Sial Pigmalión Publishing Group

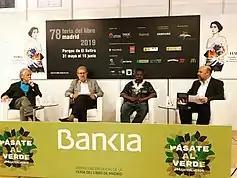
Members of the Sial Pigmalion Publishing Group at the 78th Madrid Book Fair

Every year the publishing house awards numerous literature prizes, among them the "Gustavo Adolfo Bécquer" International Literature Prize, "Rubén Darío" International Literature Prize, "Justo Bolekia Boleká" International African Literature Prize, Sial Pigmalión Awards for Narrative, poetry, Thought and Essay, "Virginia Woolf" International Prize, "Lord Byron" International Young Literature Prize, ""Anaïs Nin"" International Erotic Literature Prize, "Esquilo" International Theater Prize, and the Escriduende Awards.